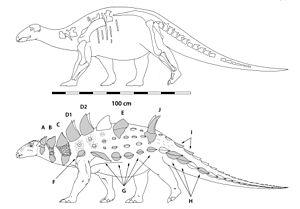
Les Struthiosaurinae forment une sous-famille éteinte de dinosaures ornithischiens herbivores, des ankylosauriens de la famille des nodosauridés.
Les Nodosauridae, constituent une famille éteinte de dinosaures ornithischiens appartenant à l'infra-ordre des ankylosauriens qui ont vécu du Jurassique supérieur jusqu’à la fin du Crétacé. Le genre principal de cette famille est Nodosaurus qui lui a donné son nom.
Struthiosaurus est un genre éteint de dinosaures ornithischiens herbivores, un ankylosaurien de la famille des nodosauridés qui vivait en Europe à la fin du Crétacé supérieur. Il est rattaché à la sous-famille des struthiosaurinés, à laquelle il a donné son nom, par J. I. Kirkland et ses collègues en 2013.